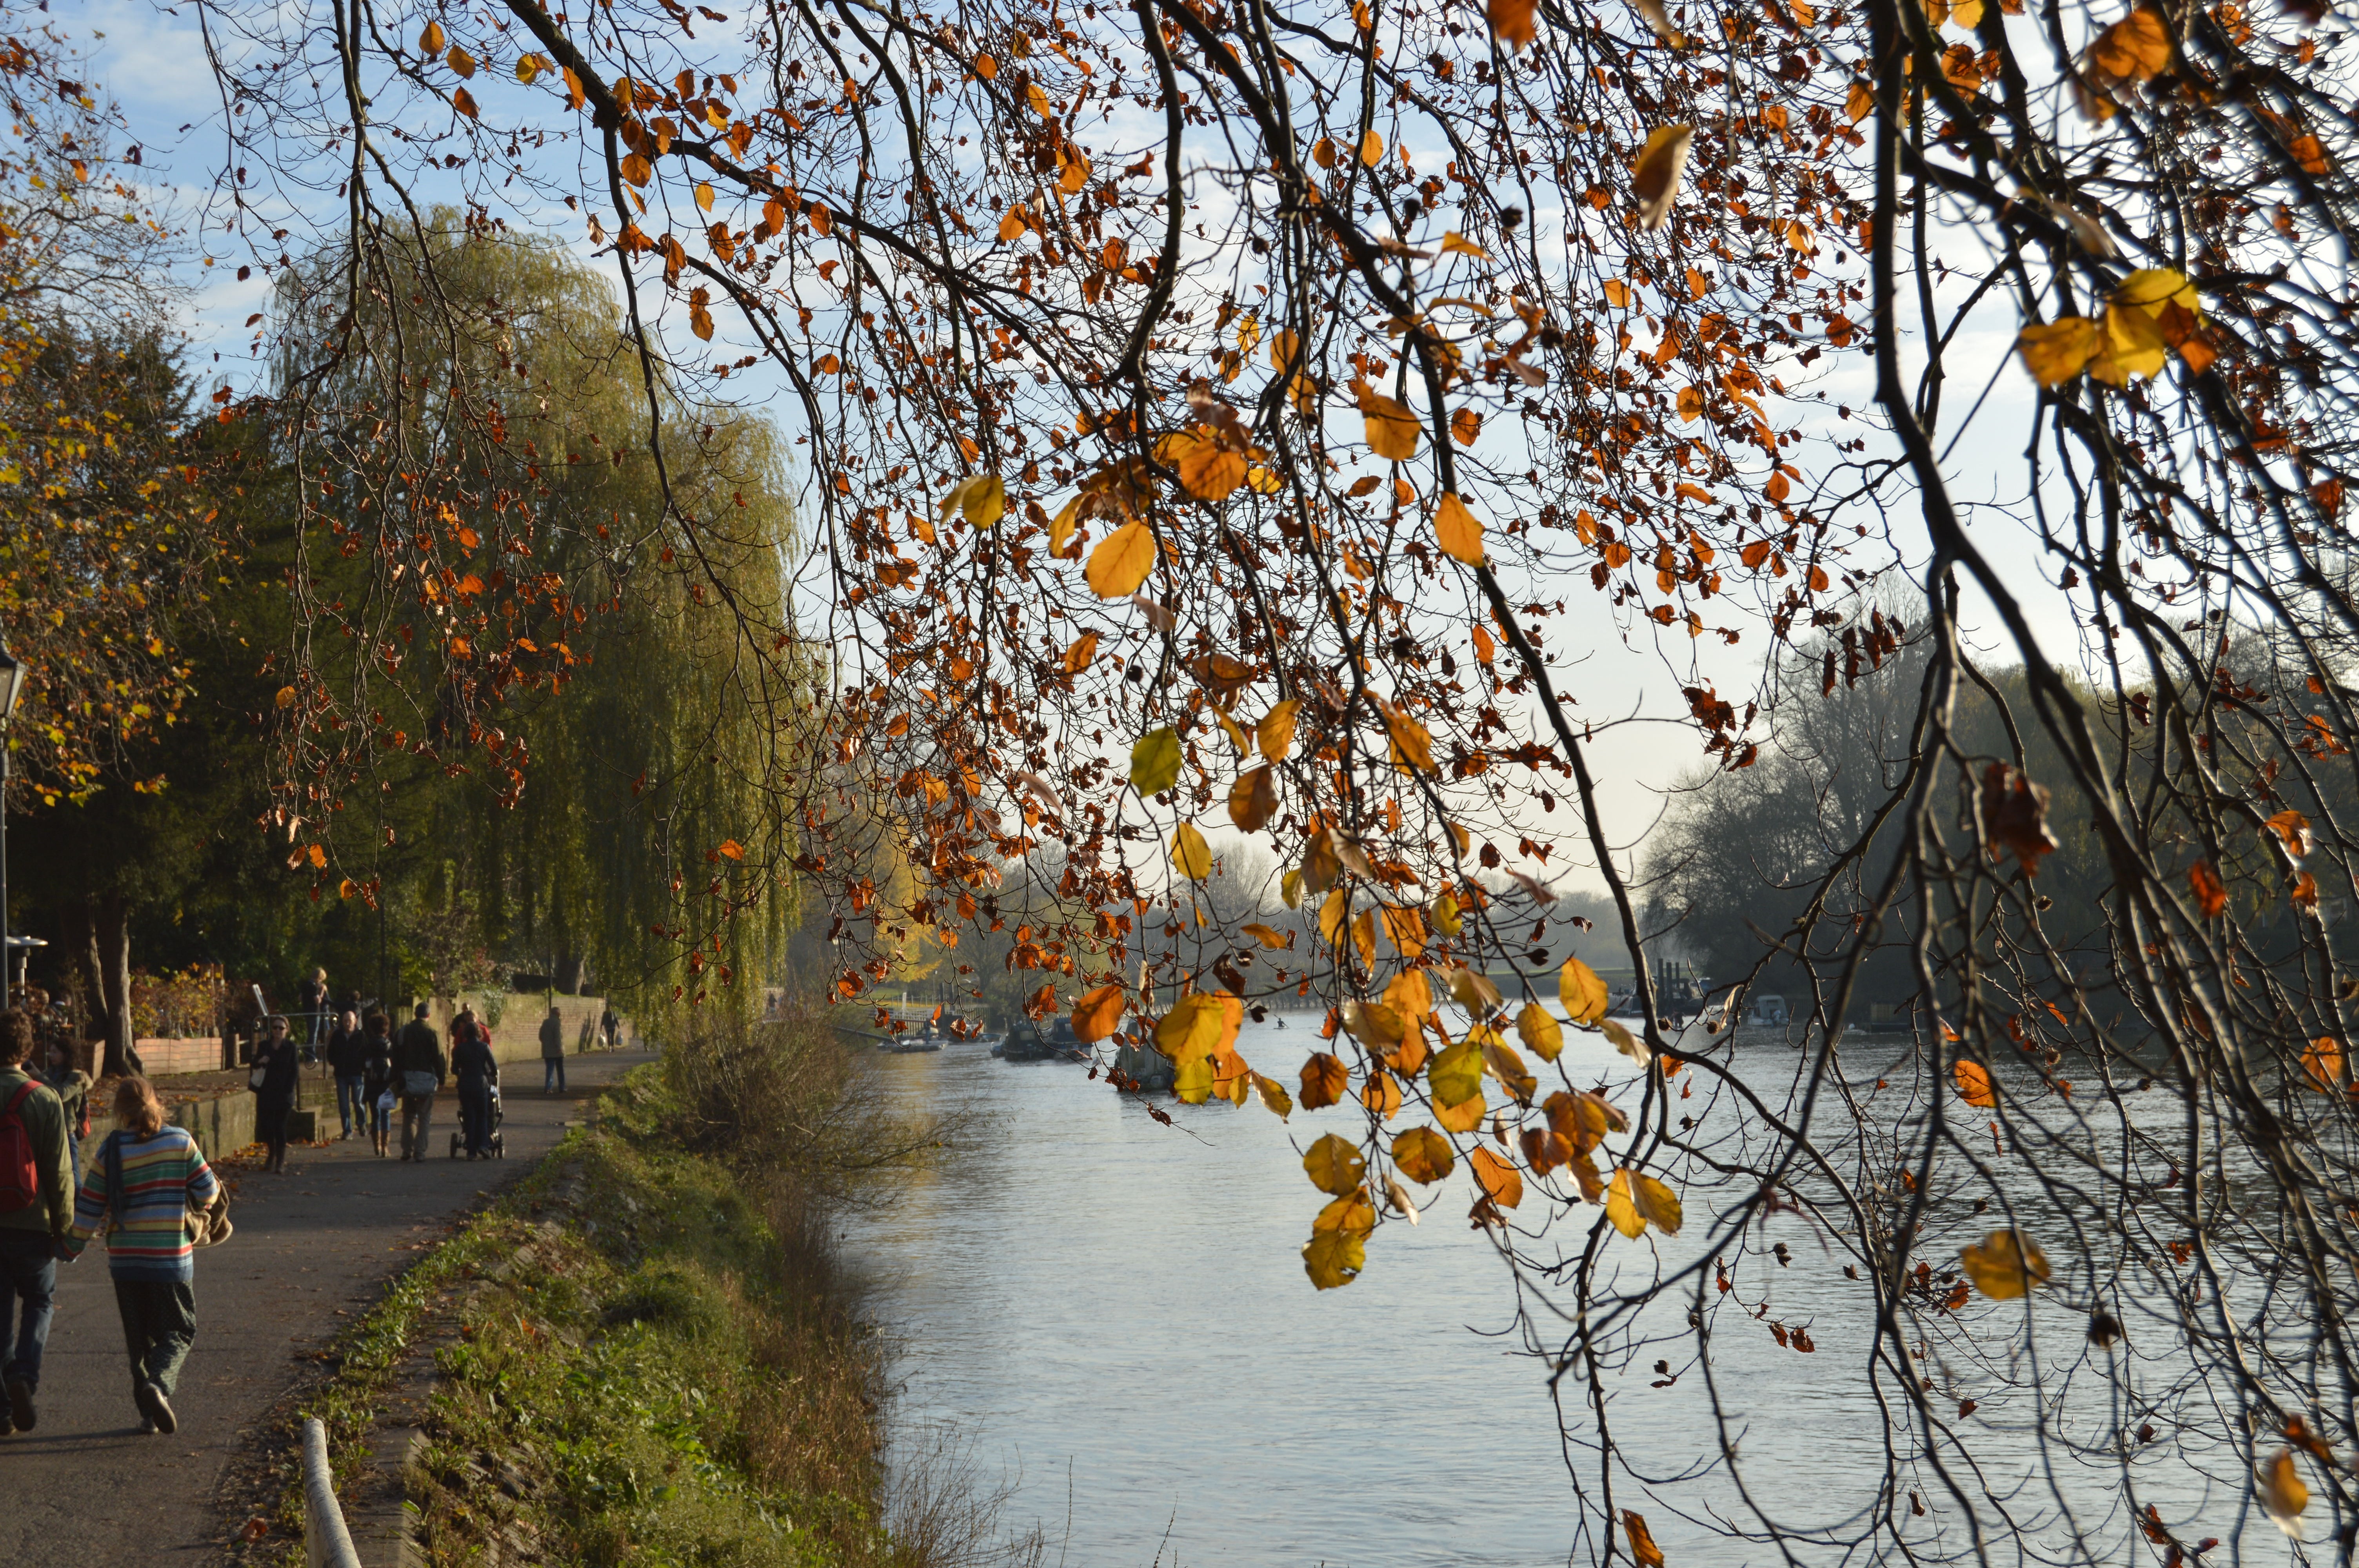
landscape, tree, water, nature, forest, outdoor, branch, winter, plant, sky, sunlight, morning, leaf, fall, flower, river, green, reflection, autumn, park, season, woodland, woody plant